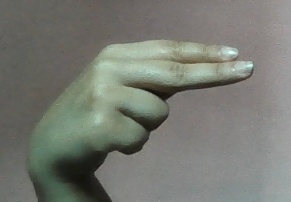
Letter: ain